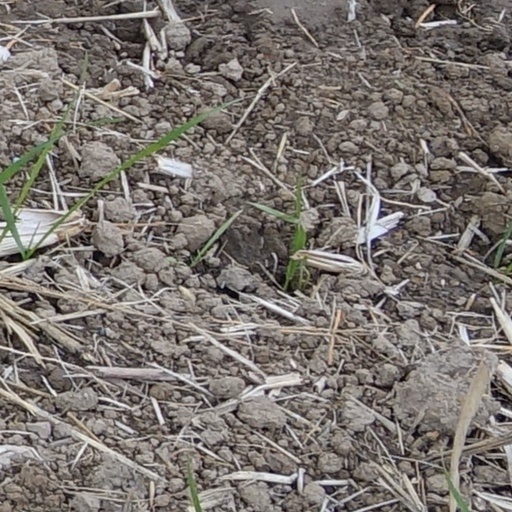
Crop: wheat